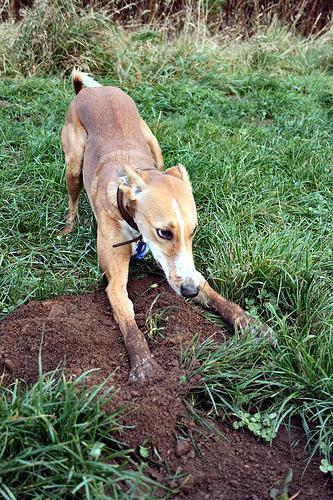
whippet